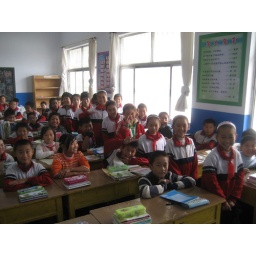
The girls (standing) in Team &amp;quot;A&amp;quot; hope to show the boys of Team &amp;quot;B&amp;quot; just who is smarter.